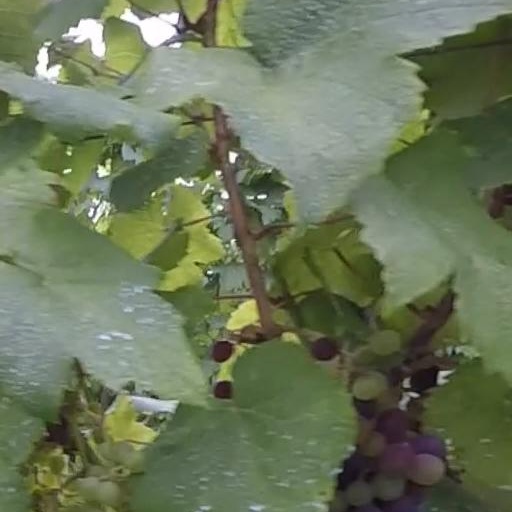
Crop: grape